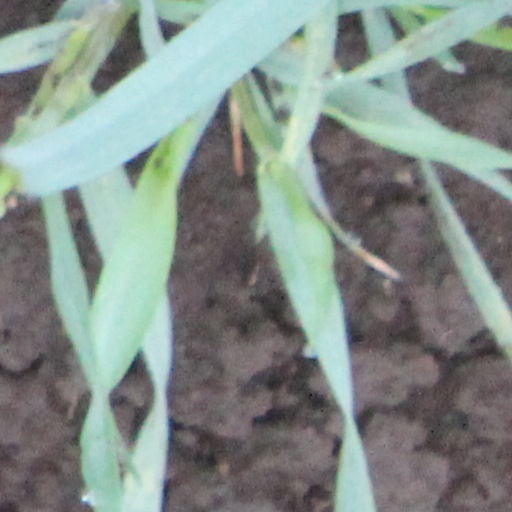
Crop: wheat